Auschwitz-Birkenau State Museum

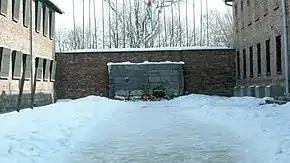
The Auschwitz death wall, where inmates were executed, was located near block 11 in Auschwitz I.

Since 1960, the so-called "national exhibitions" have been located in Auschwitz I. Most of them were renewed from time to time; for example, those of Belgium, France, Hungary, Netherlands, Slovakia, Czech Republic, and the former Soviet Union. The German exhibition, which was made by the former GDR, has not been renewed.